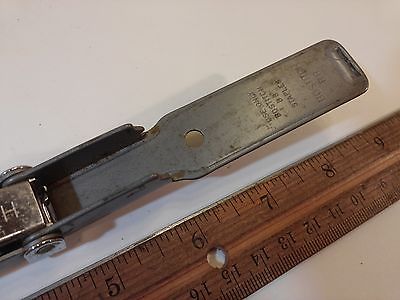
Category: stapler